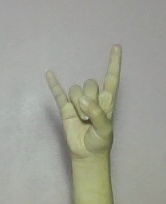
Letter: la